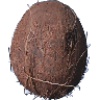
Label: Cocos 1